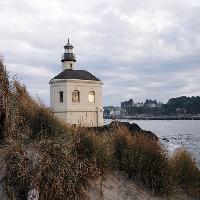
Weather: cloudy or overcast